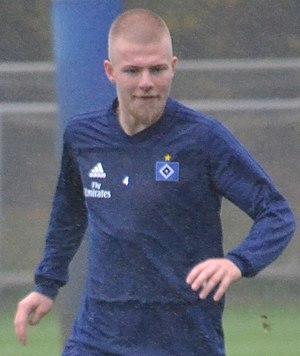
Rick van Drongelen, né le 20 décembre 1998 à Axel, est un footballeur néerlandais, qui évolue au poste de défenseur central au sein du club allemand du Hambourg SV.